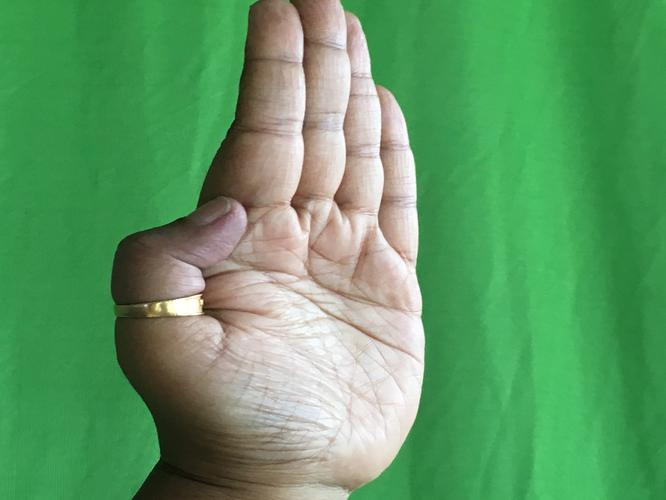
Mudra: Pathaka
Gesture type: single_hand